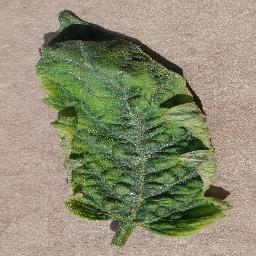
Label: Tomato___Tomato_Yellow_Leaf_Curl_Virus